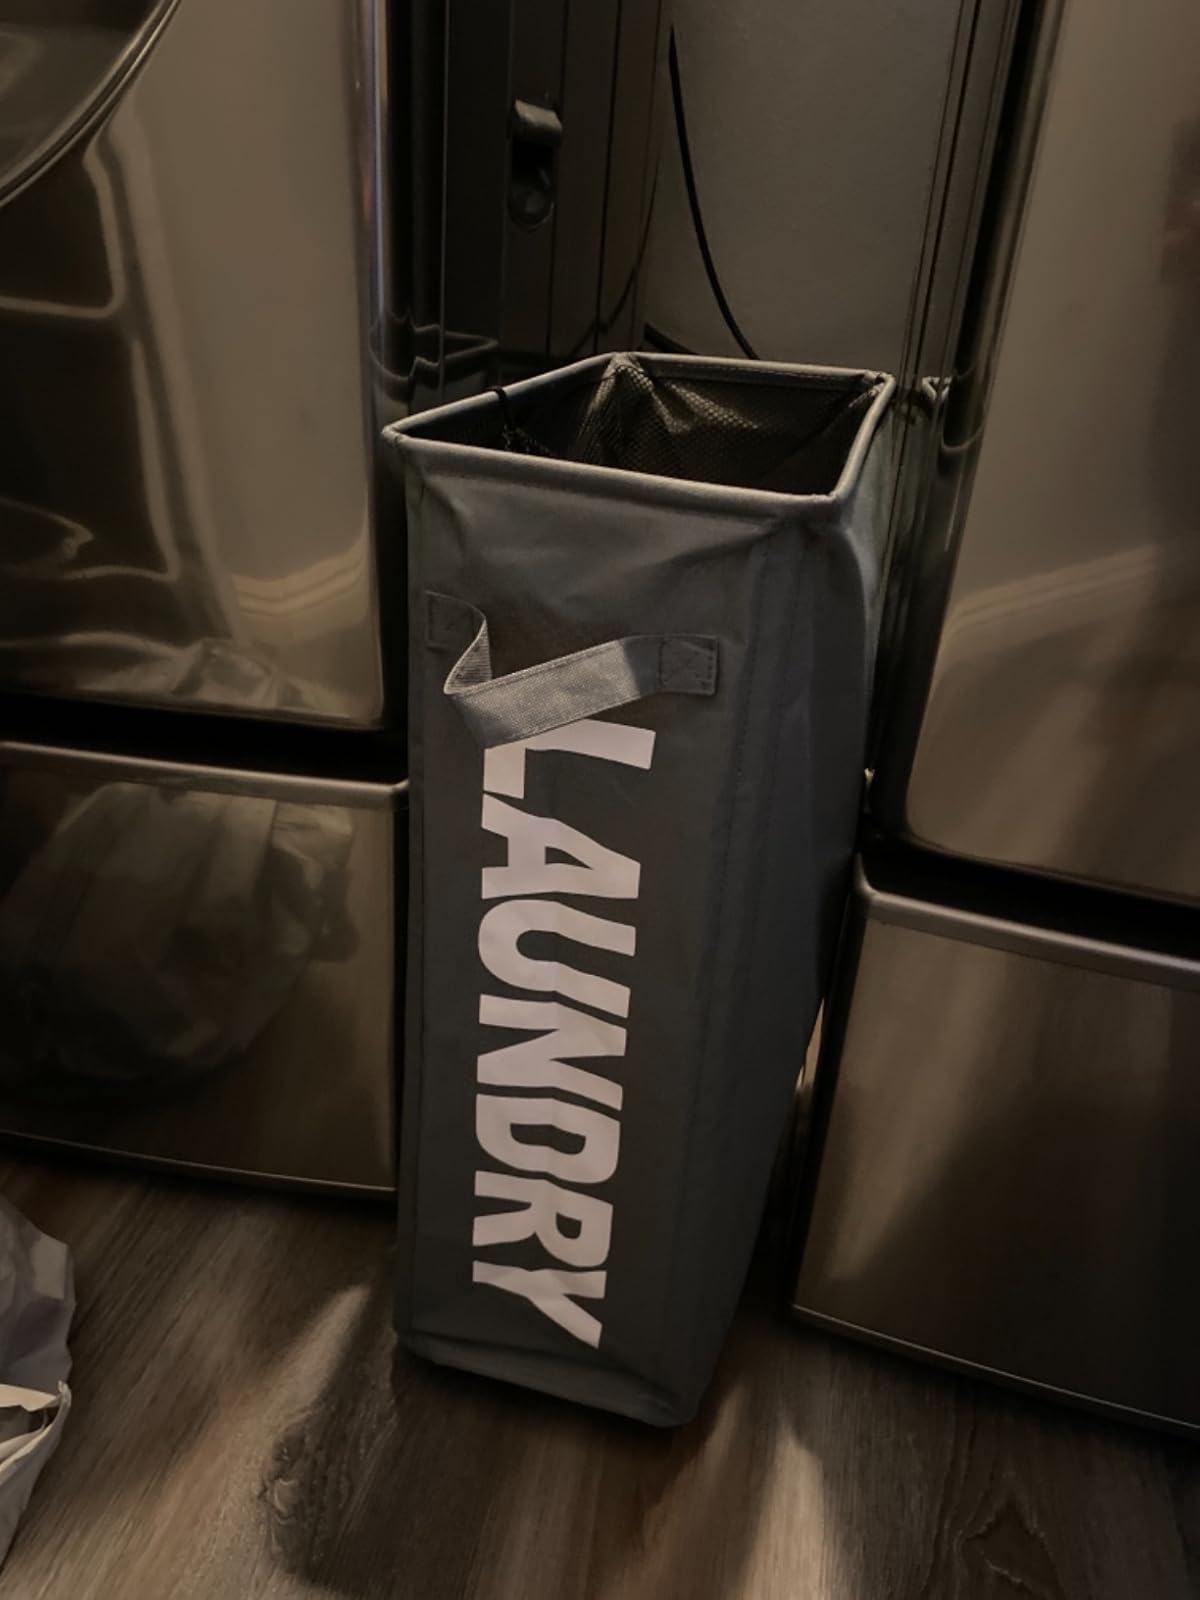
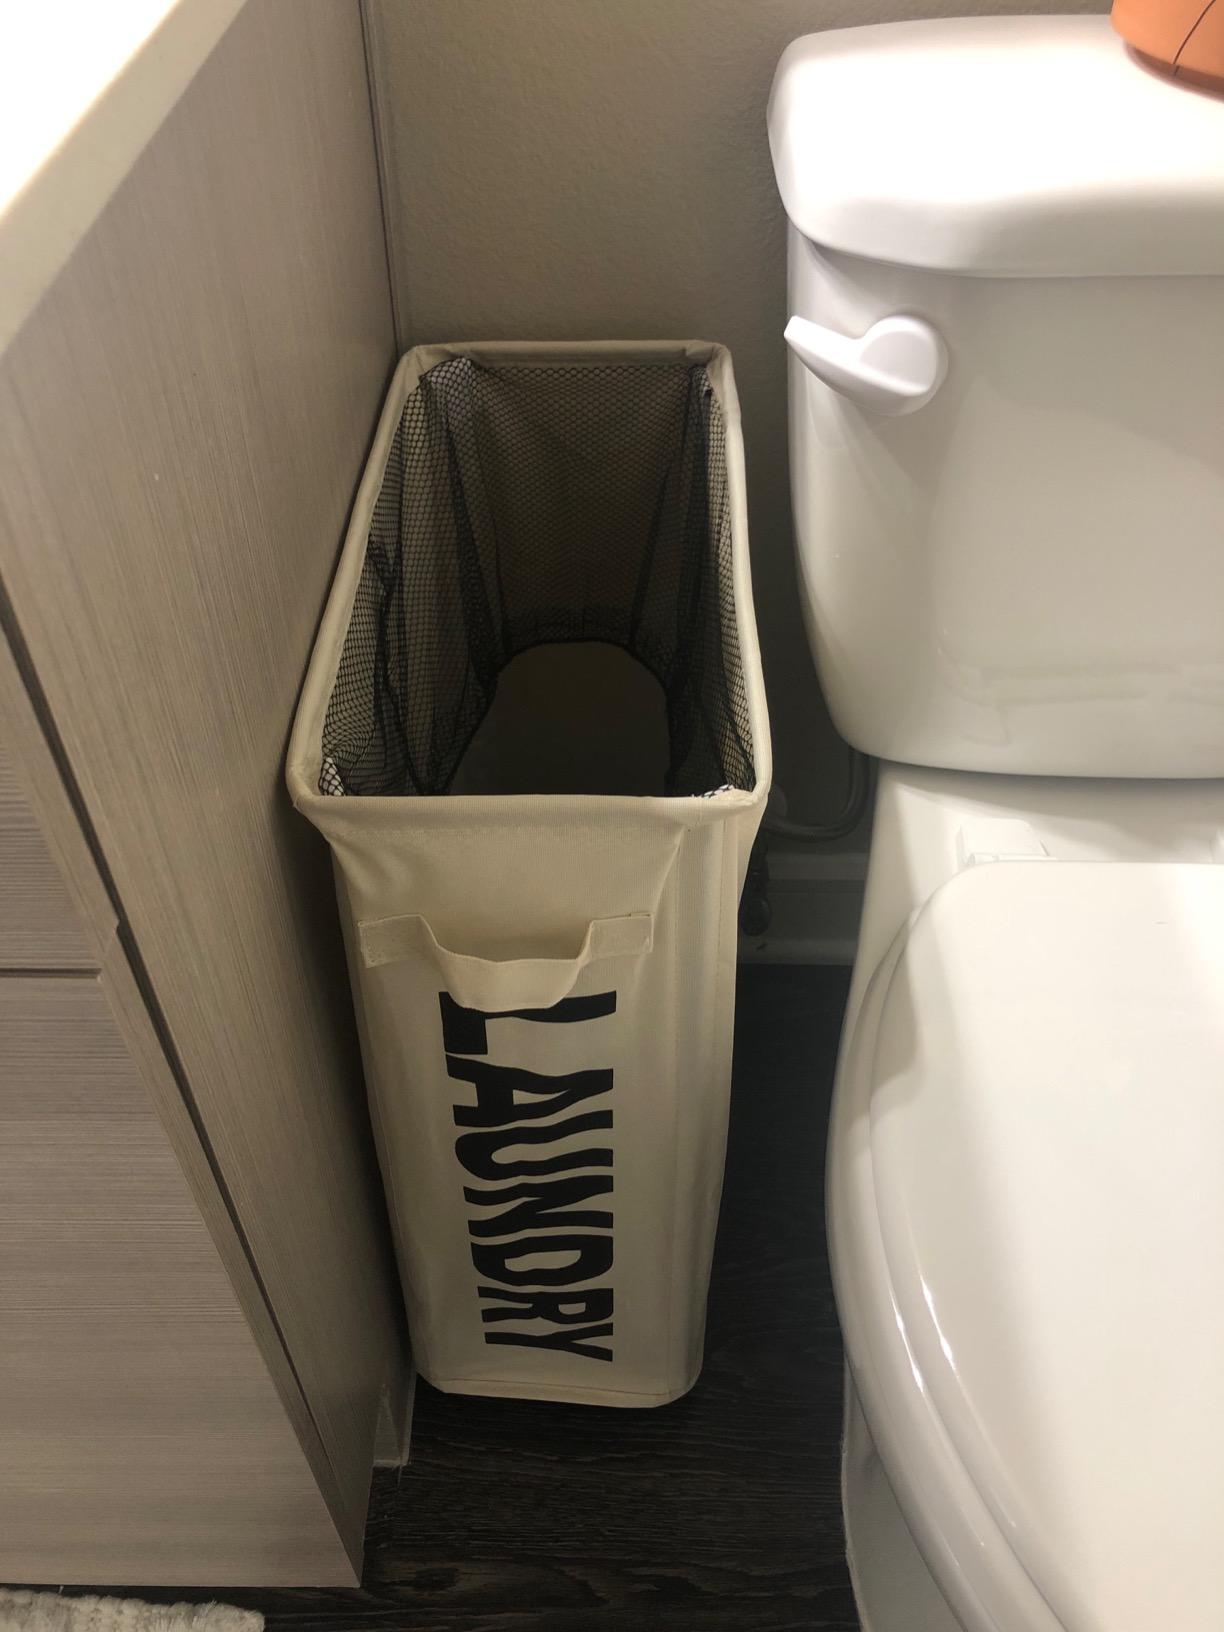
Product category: items_hamper
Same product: no